Butt plug

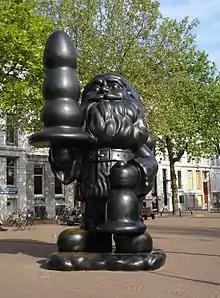
"Santa Claus" on the Eendrachtsplein, Rotterdam

The sculpture named "Santa Claus" or the "Buttplug Gnome" was erected in Rotterdam by Paul McCarthy. The same artist's 2014 sculpture "Tree" was also deliberately jokingly designed to look like a butt plug.